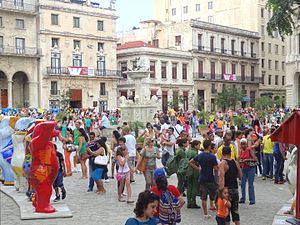
United Buddy Bears
United Buddy Bears er en verdensomspændende kunstudstilling, som har vist 'de forenede bjørnevenner' for millioner af mennesker på fem kontinenter.